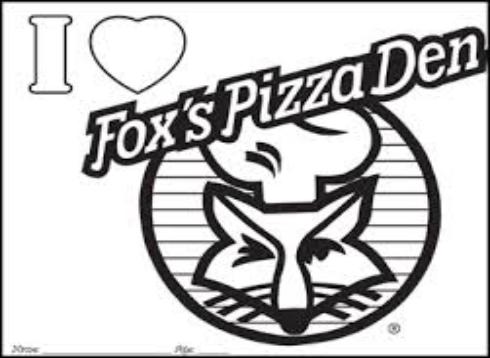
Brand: Fox's Pizza Den
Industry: Food